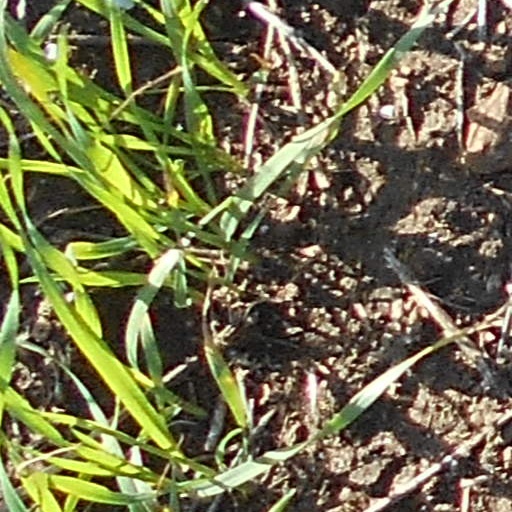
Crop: wheat